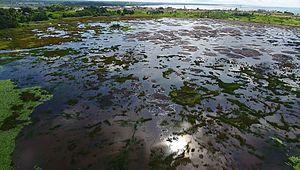
Une fosse à bitume est un type d'affleurement de pétrole formé par la remontée de bitume en surface, formant une grande zone recouverte d'asphalte naturel.